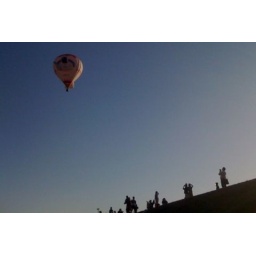
Oct. 12, 2009. Beautiful blue sky day to go &amp;quot;up, up and away&amp;quot; in a hot air balloon.